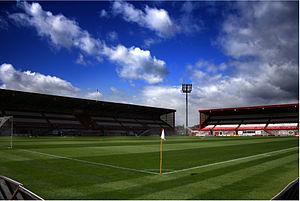
Cet article présente une liste des principaux stades de football en Écosse. Bien que destinés au football, il n'est pas rare que ces stades accueillent aussi d'autres sports mais aussi des courses de lévriers, des courses de speedway et de stock-car et des concerts.